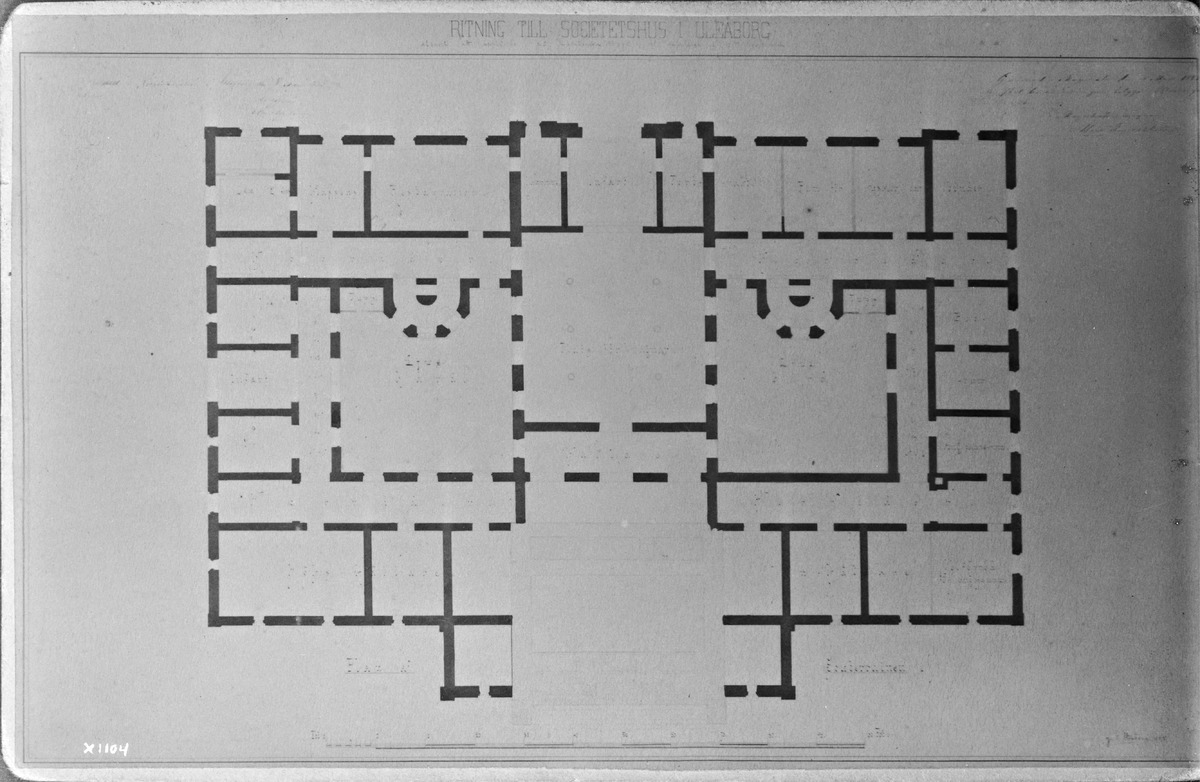
Oulun Seurahuoneen pohjapiirustus
A floor plan of Oulu's Seurahuone
sisällön kuvaus: Oulun Seurahuoneen pohjapiirros. sisällön kuvaus: Piirustuksen aika ei tiedossa, reprokuvattu todennäköisesti 1930-luvulla. content description: A floor plan of Oulu's Seurahuone.
Vuosi: 1938
Paikka: Suomi, Oulu, Suomi, Pohjois-Pohjanmaa, Oulu
Aiheet: Oulun Seurahuone; pohjapiirrokset; piirustukset; pohjapiirustukset; drawings; floor plans